Lillian Worth

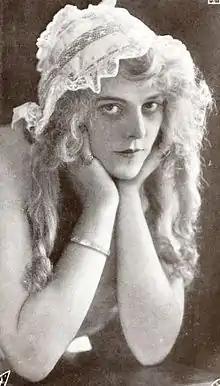
Worth in 1914

Lillian Worth (born Lillian Burgher Murphy, June 24, 1884 – February 23, 1952) was an American actress. She appeared in 58 films between 1913 and 1937.